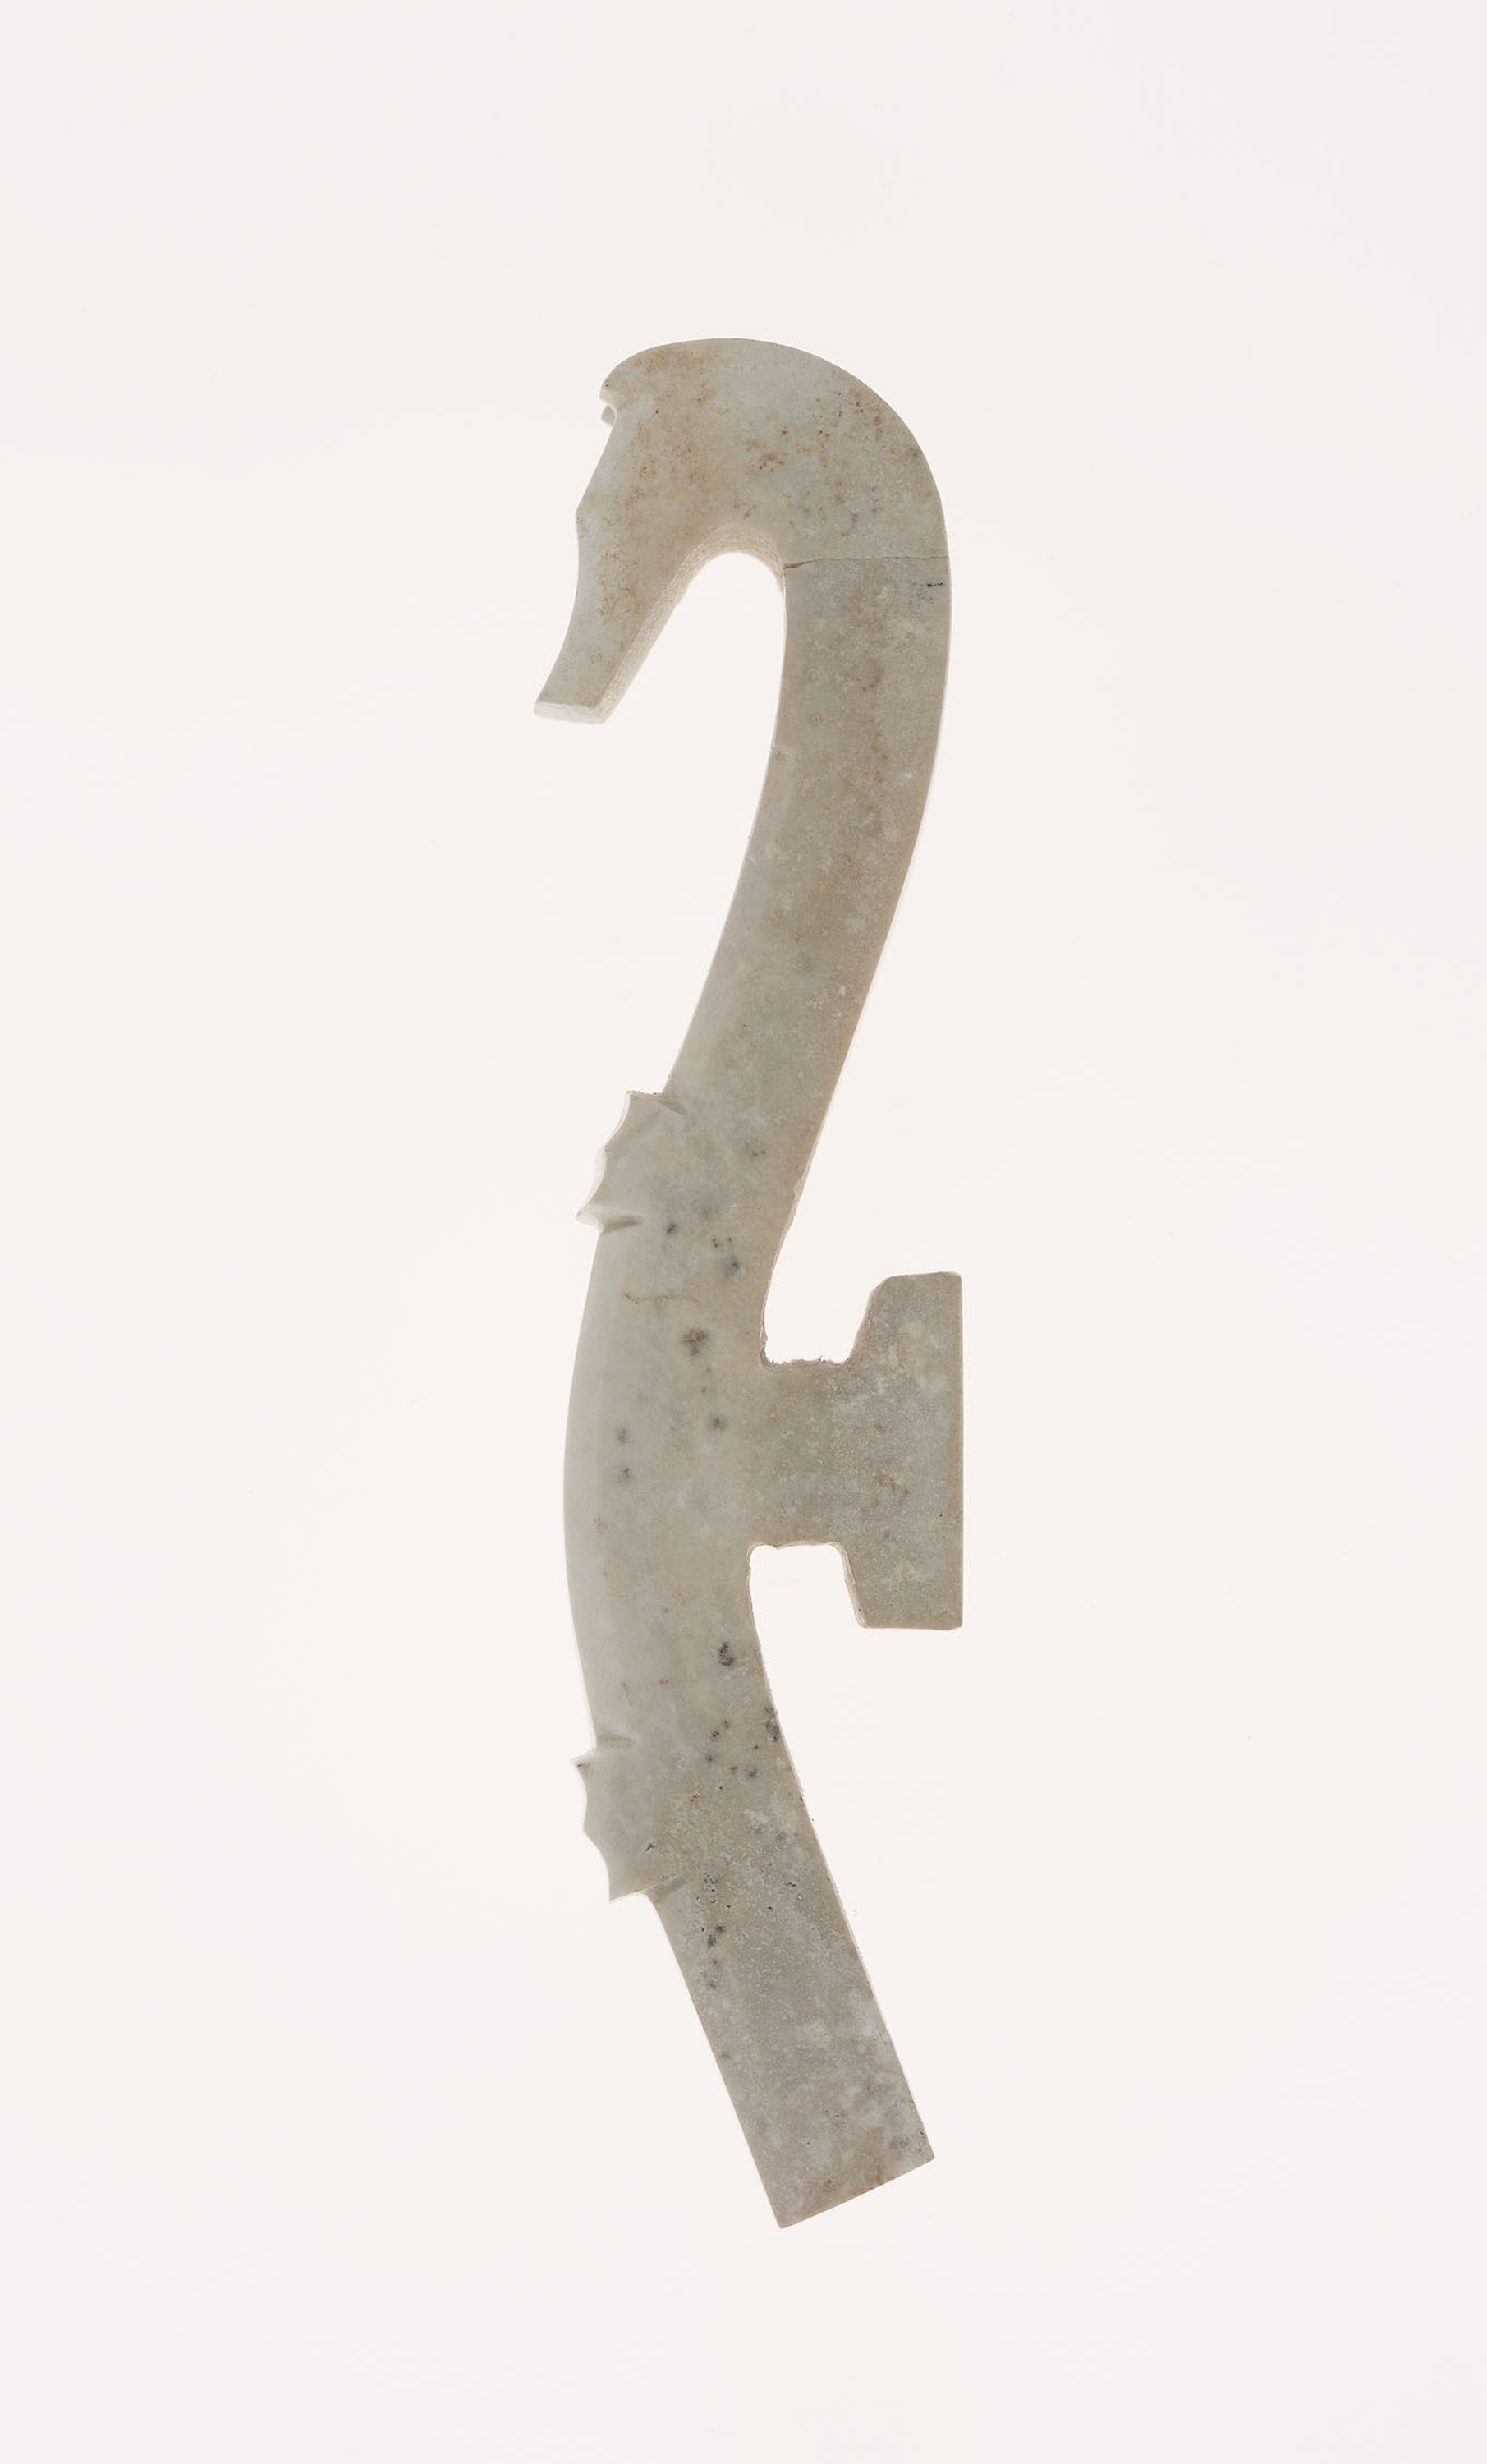
font, number, symbol, seahorse, metal